Marlboro Packard

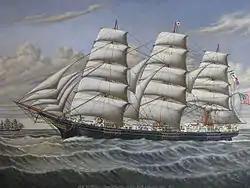
Marlboro Packard was the Master Shipbuilder in charge of constructing the ship "William H. Conner" which is featured in this painting by Percy A. Sanborn.

Marlboro Packard (August 19, 1828 – February 4, 1904) was a master shipbuilder who lived in Searsport, Maine. He managed several economically important shipyards in Searsport. He built several ships including the ship "Oneida" in 1877 at the McGilvery Yard. In 1877 he built the ship "William H. Conner", which was the last and largest full-rigged ship built in Searsport. This ship's construction took place at the Carver Yard and cost over $100,000. The half-model of this ship is currently housed at the Penobscot Marine Museum.